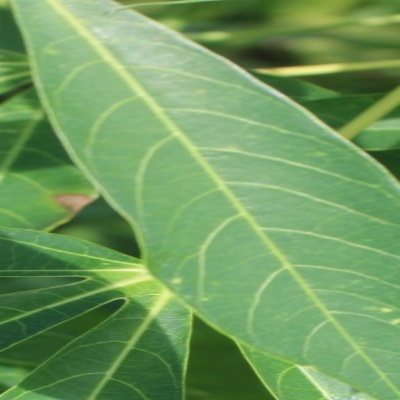
Crop: Cassava
Condition: green mite